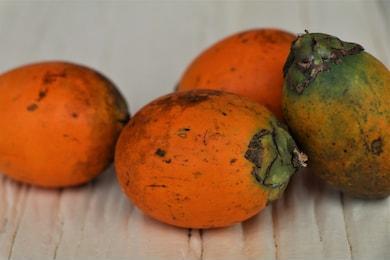
Label: others